Viola palustris

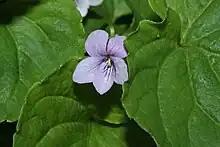
The lateral petals are lightly bearded. The lobed stigma is glabrous.

"Viola palustris" is a perennial plant that grow to 3 to 21.5 centimeters. During the summer they often form small colonies connected together by pale stolons that root frequently and that are leafy at the nodes. Plants will also have slender and fleshy rhizomes, modified underground stems.